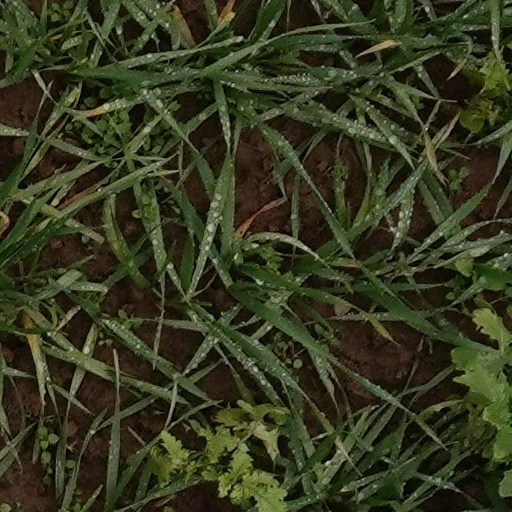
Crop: wheat